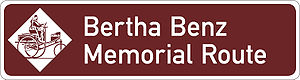
Carl Friedrich Benz / Galleri
Carl Friedrich Benz var en tysk ingeniør, som i 1885 byggede verdens første i praksis anvendelige personbil, som blev drevet af en 2-takts forbrændingsmotor.